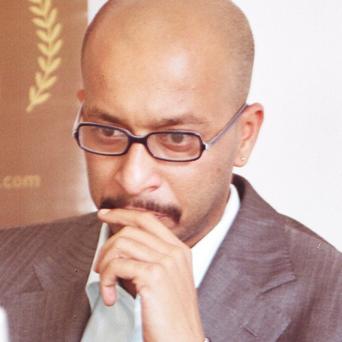
Age: 35